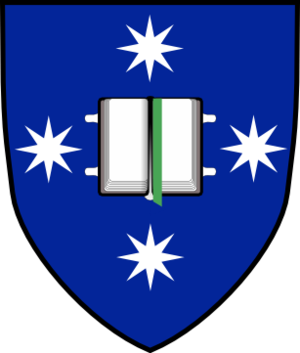
L' Université de la Nouvelle-Zélande a été la seule à pouvoir délivrer des diplômes d'université de 1874 à 1961. Elle avait une structure fédérale embrassant plusieurs institutions constitutives situées à divers endroits autour de la Nouvelle-Zélande. Après qu'elle fut dissoute en 1961, la Nouvelle-Zélande avait quatre structures indépendantes conférant des diplômes d'universités et deux lycées agricoles: l'Université d'Otago, l'Université de Canterbury, l'Université d'Auckland, de l'Université Victoria de Wellington, Canterbury Collège Agricole et l'Agricole Massey College.